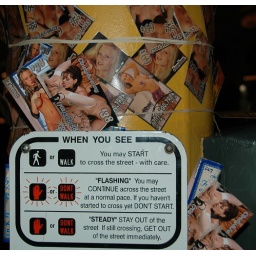
How to cross the street in Las Vegas.